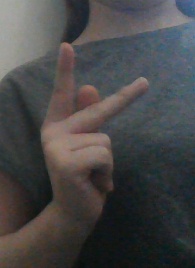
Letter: dha